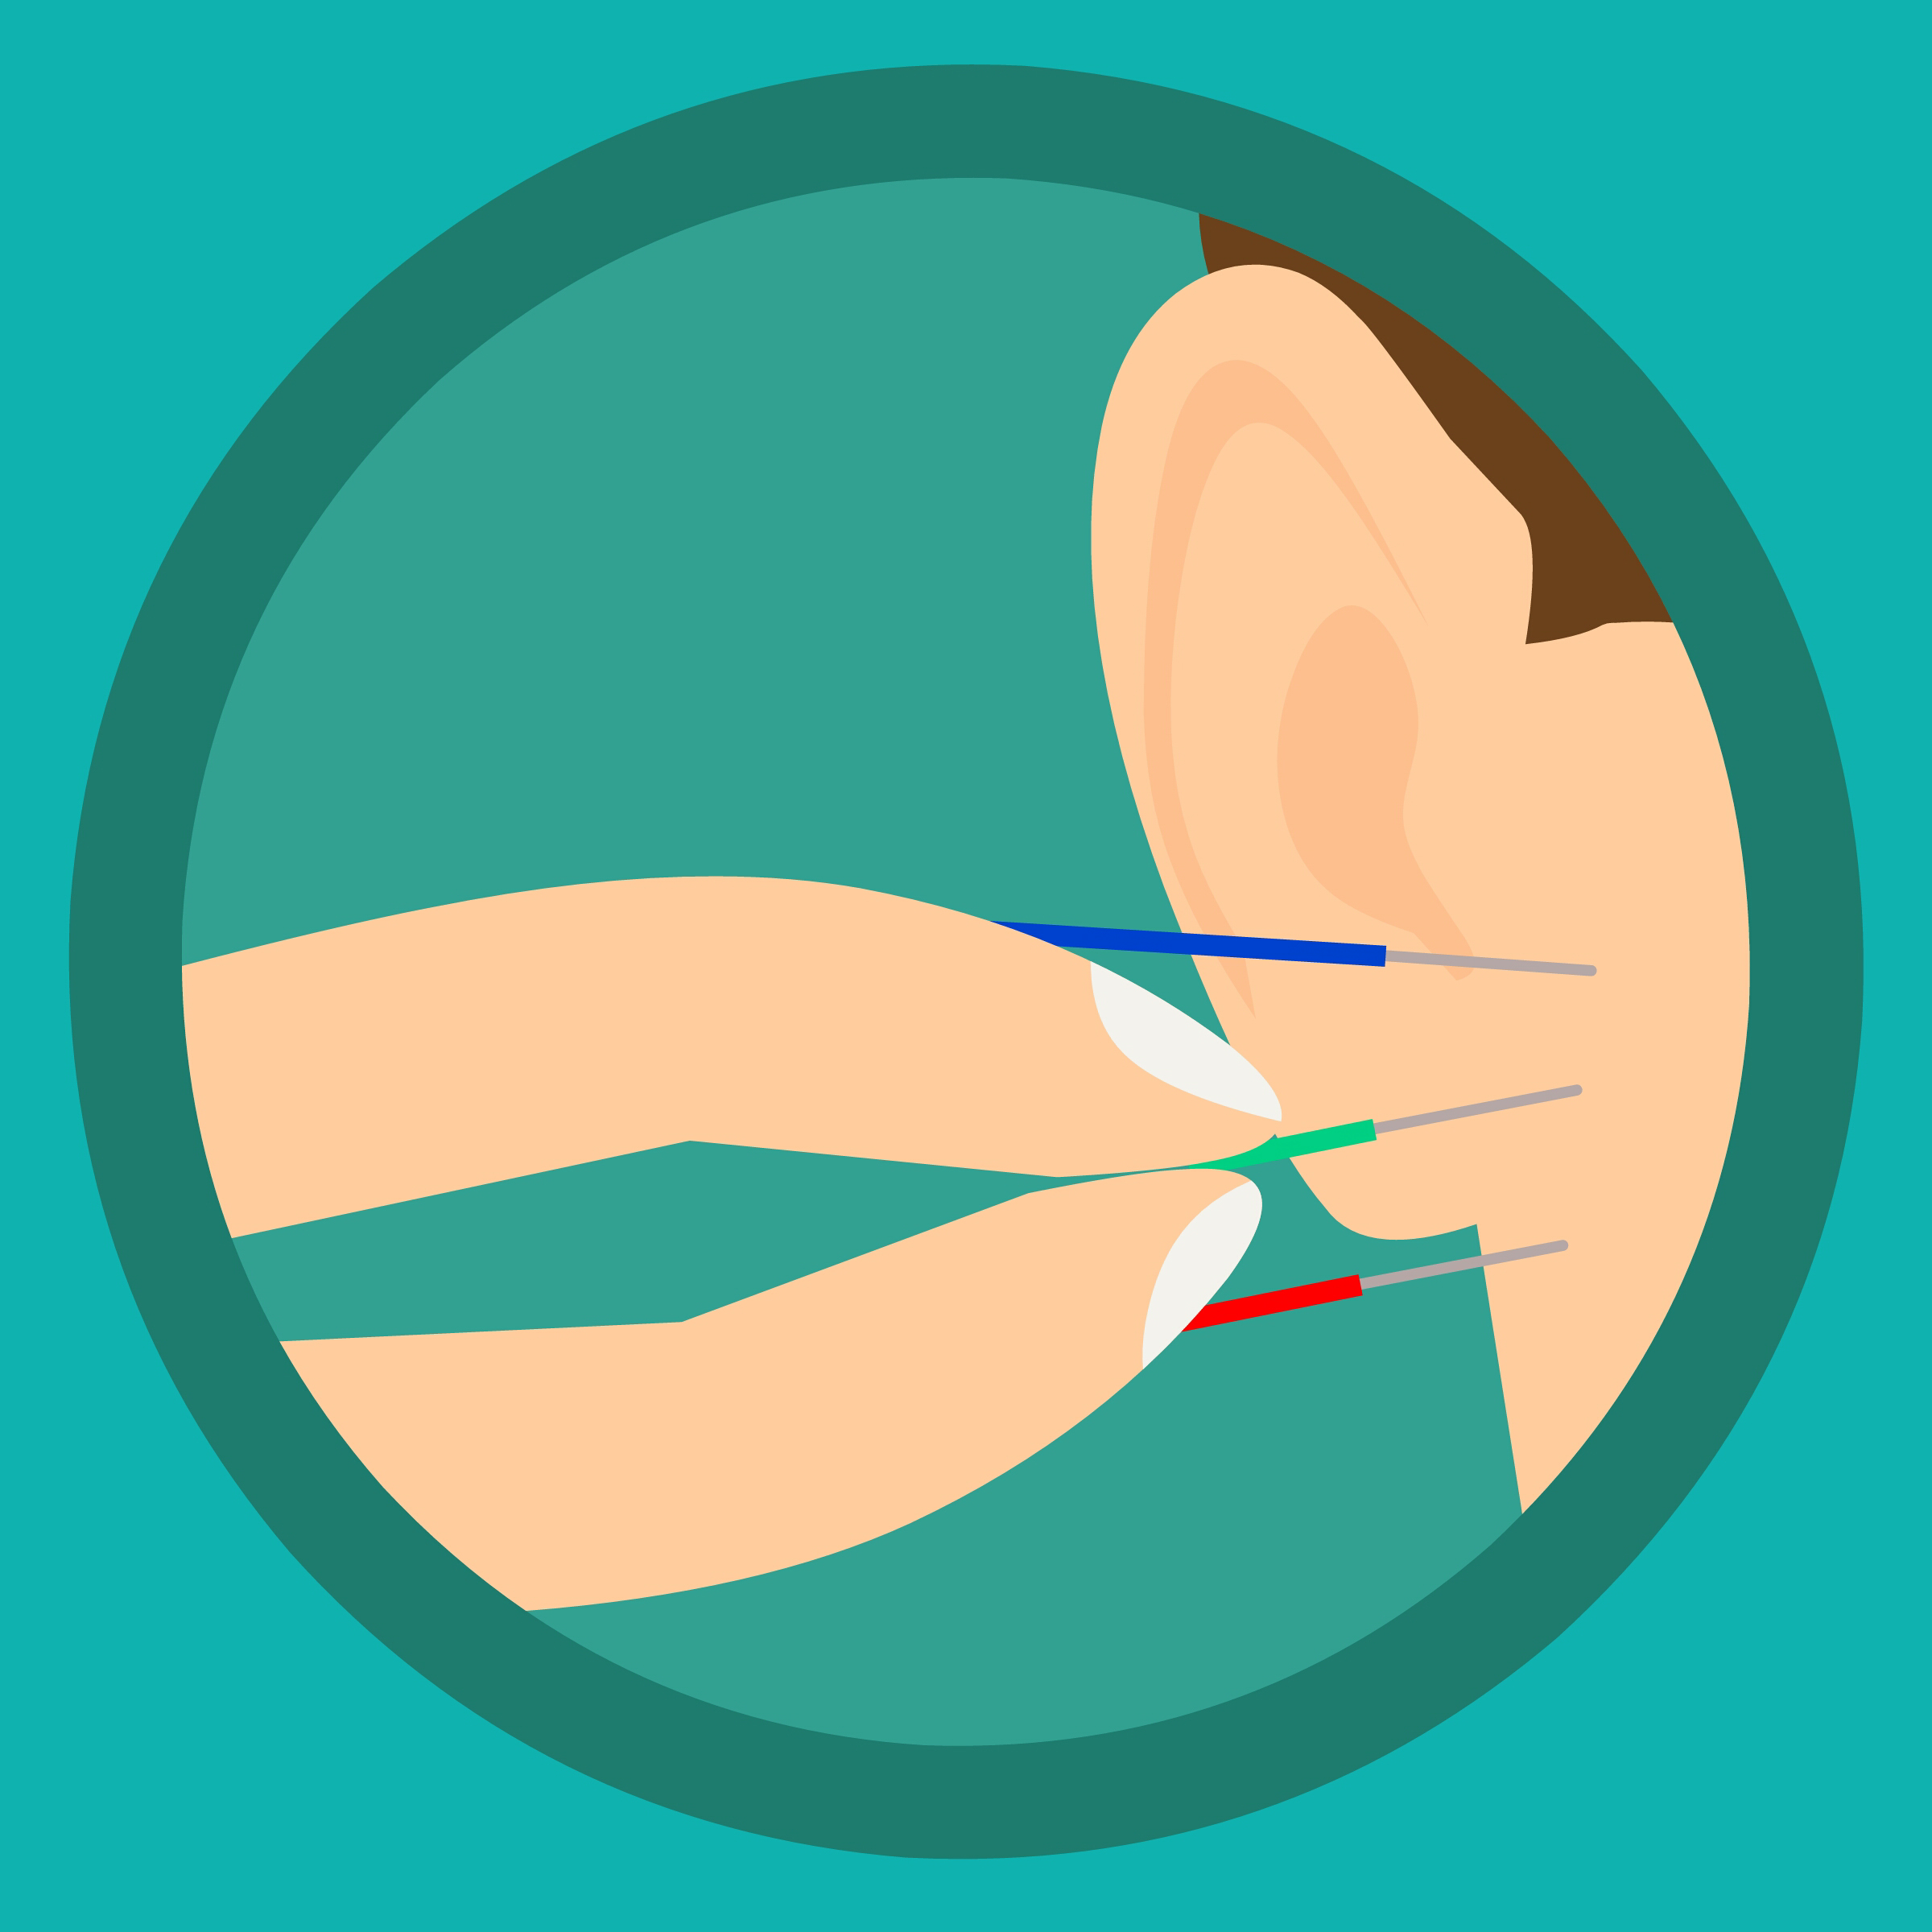
acupuncture, ear, needles, needle, treatment, acupuncturist, medical, alternative, chinese, therapy, relaxation, puncture, sensory, nerve, medication, relax, medicine, anatomy, health, sense, points, pain, perception, clinic, care, healthy, lifestyle, body, natural, part, green, nose, leaf, eye, font, circle, organism, mouth, line, organ, hand, graphics, clip art, smile, computer wallpaper, illustration, wing, art, logo, produce, symbol